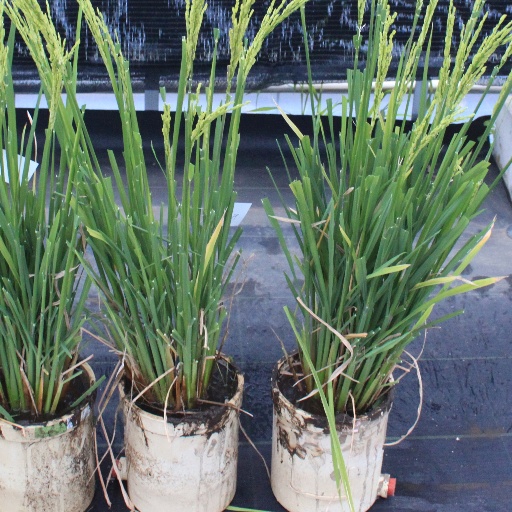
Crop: rice